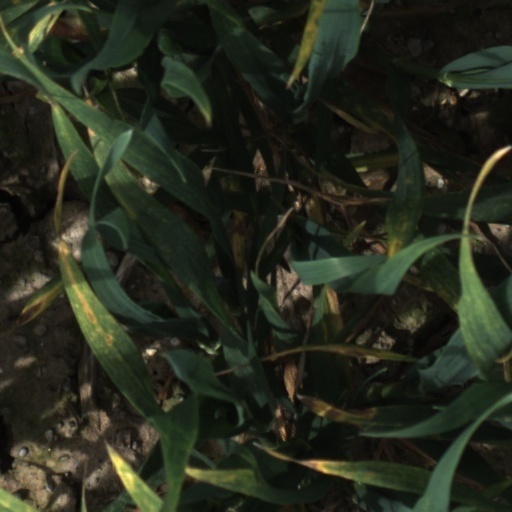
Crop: wheat